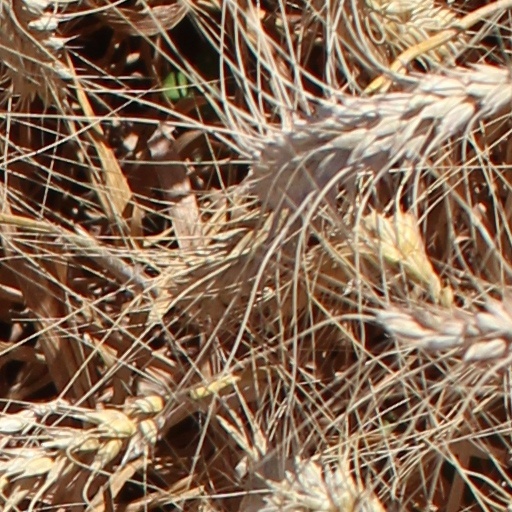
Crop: wheat